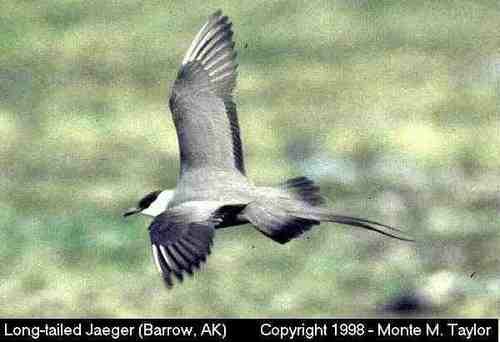
A photo of a long tailed jaeger